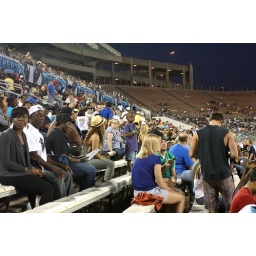
The little boy in the purple shirt was TOO CUTE!!